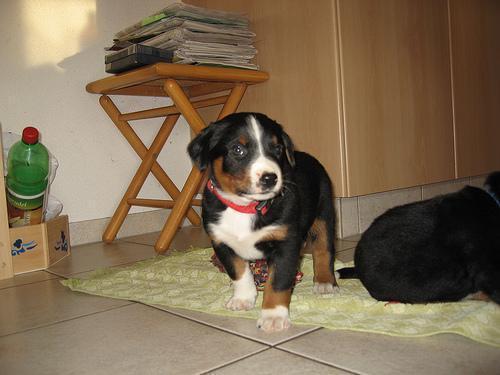
Appenzeller